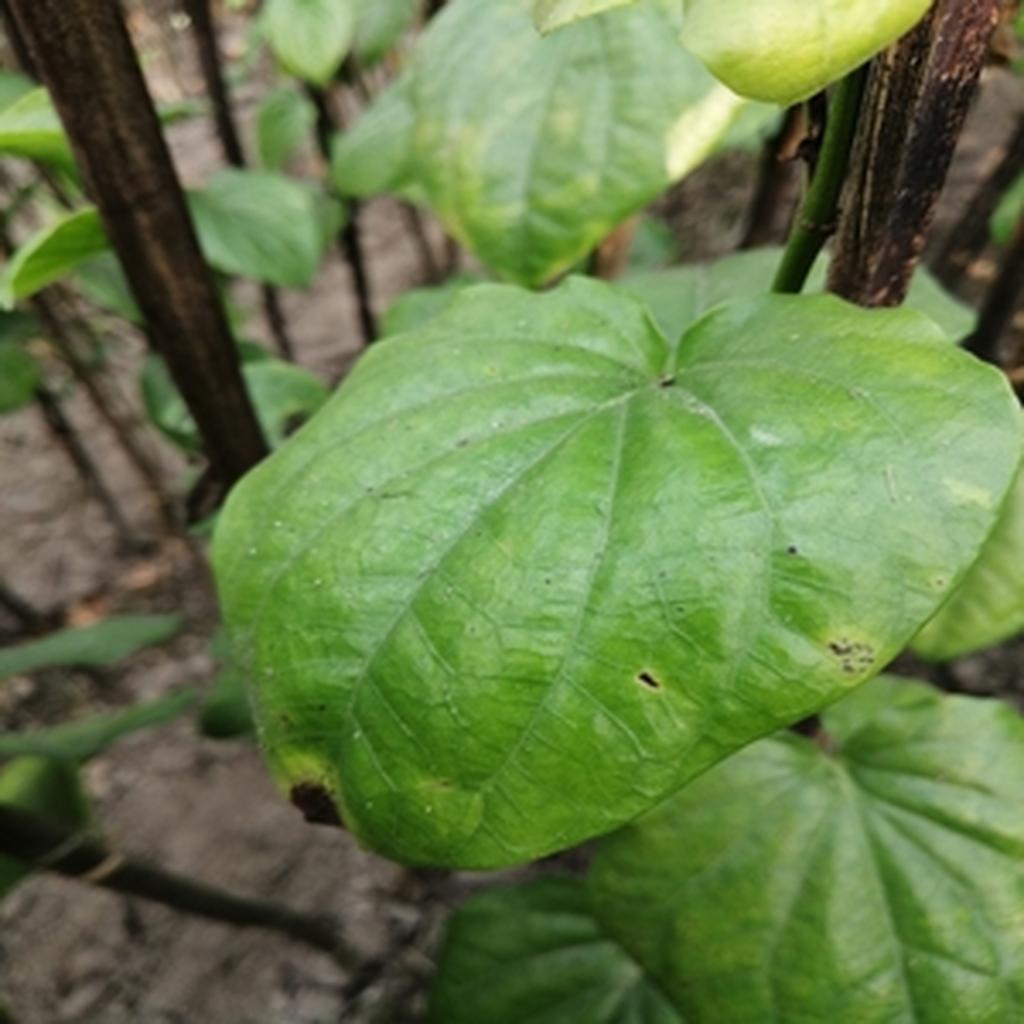
Label: Leaf_Rot